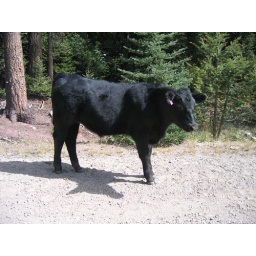
There were cows grazing up in the mountains. This one is standing on the side of the forest service road.